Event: Nepal Earthquake
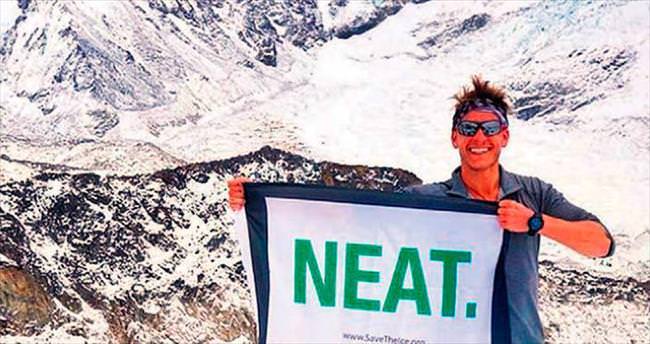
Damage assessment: no_damage